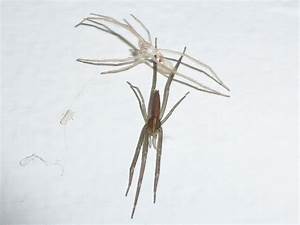
Label: ragno